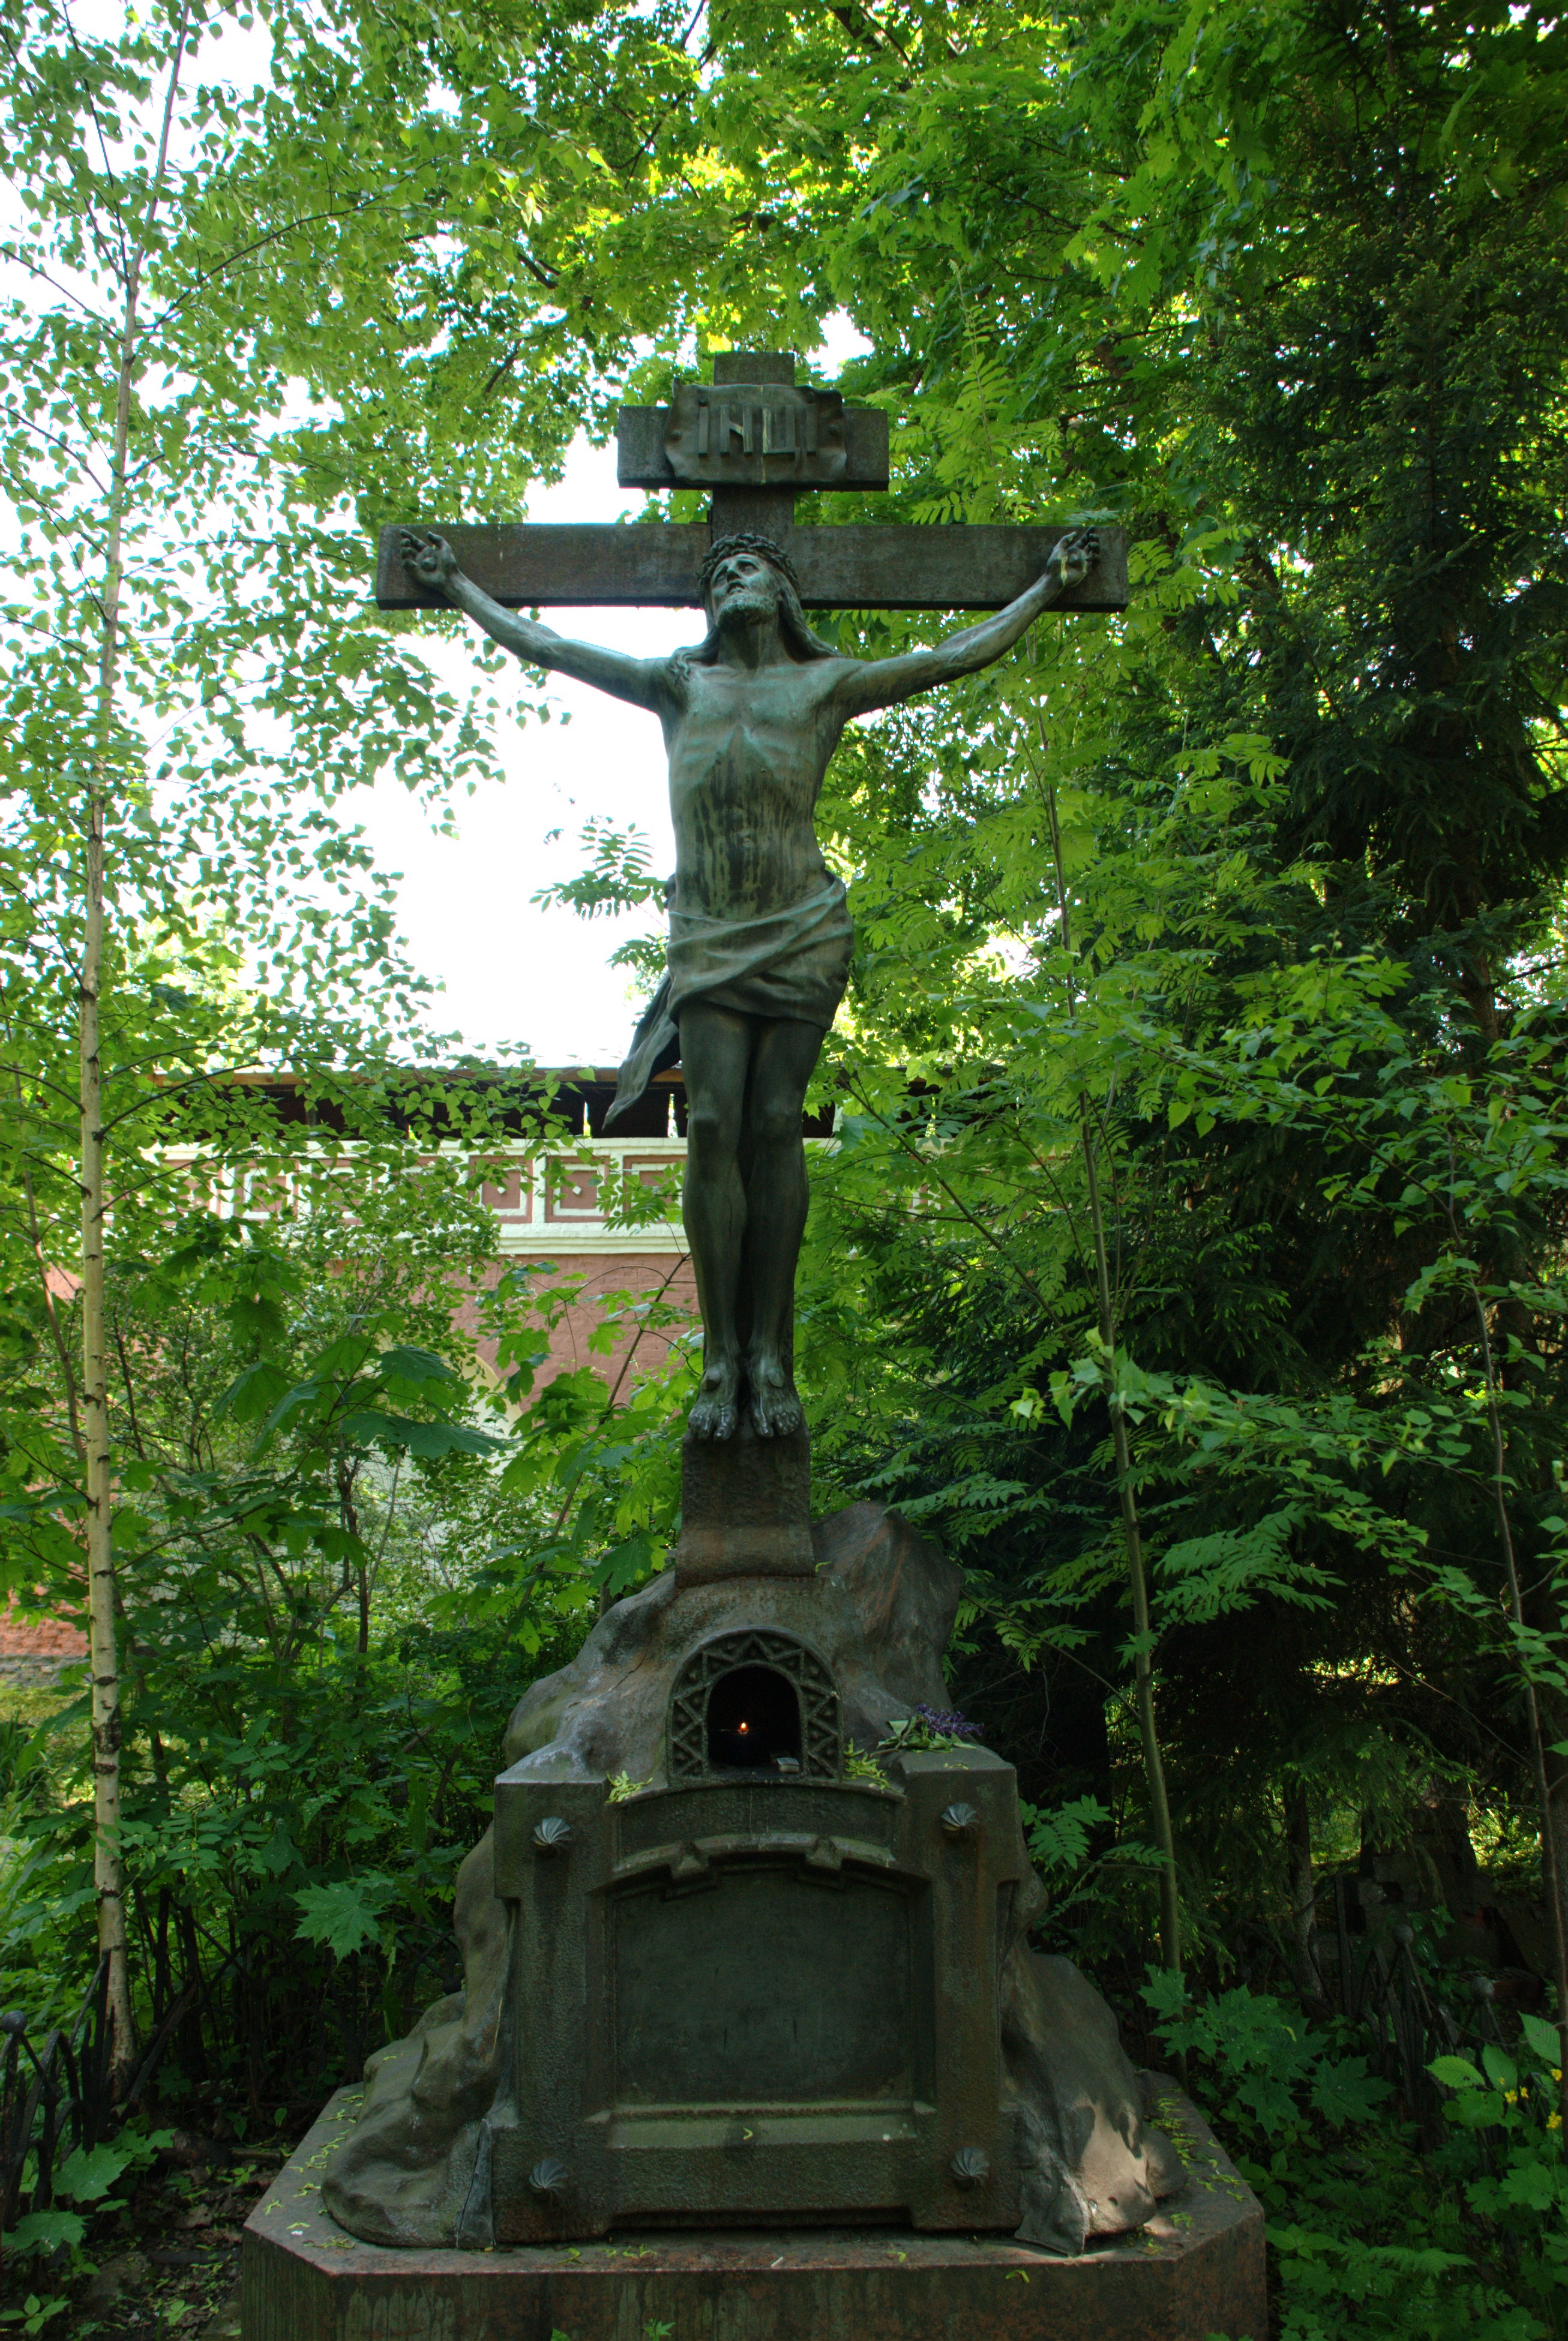
monument, statue, nikon, cemetery, grave, sculpture, memorial, cool image, monastery, headstone, moscow, russia, d80, water feature, moskau, fabulous, nikond80, moscou, moscu, ultimateshot, don, donskoy, donskoymonastery, donmonastery